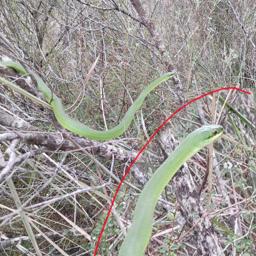
Animal: snakes